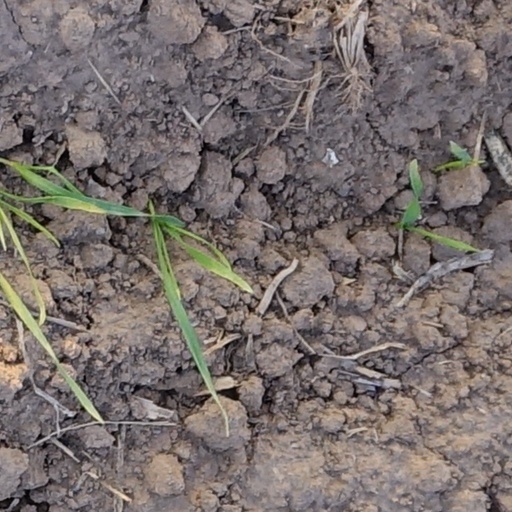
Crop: wheat